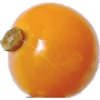
Label: physalis